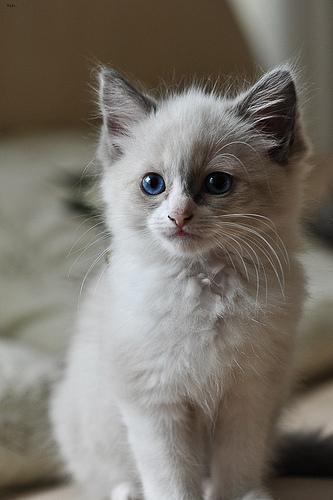
Ragdoll